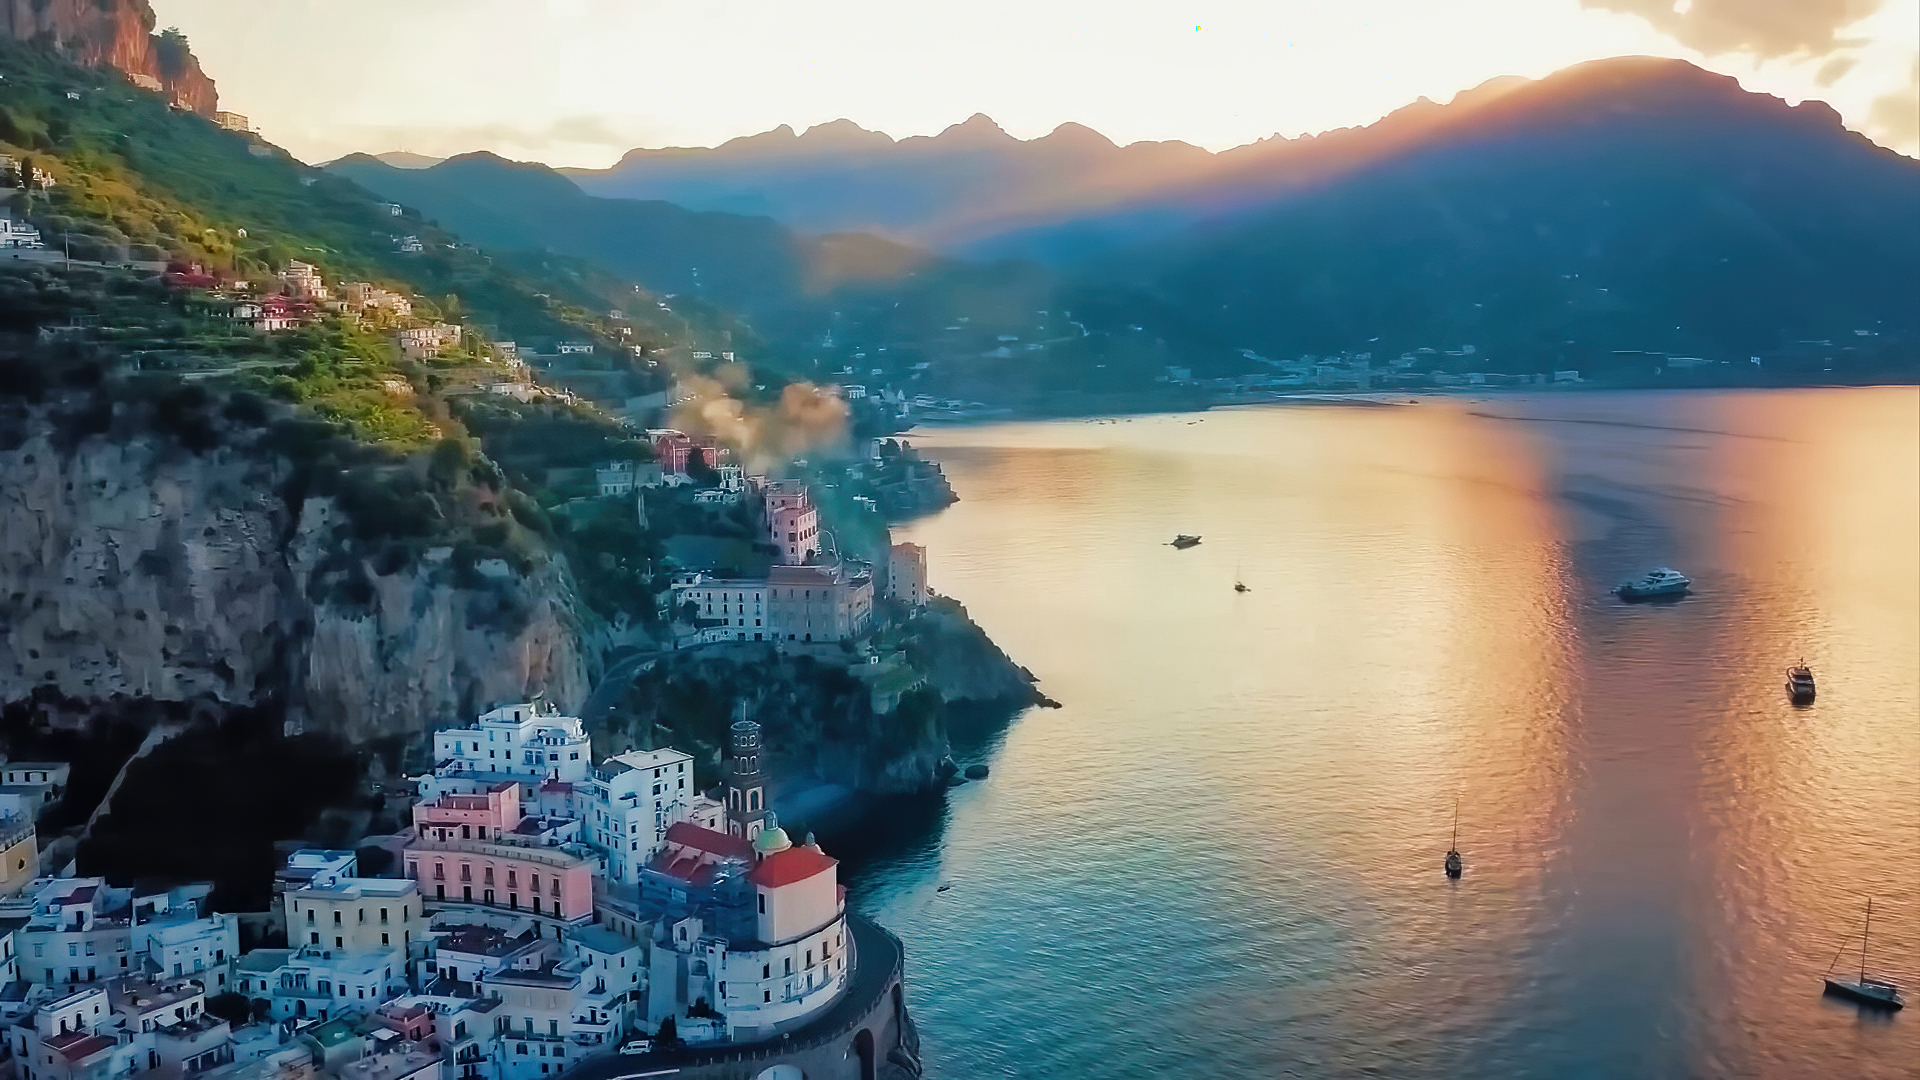
holiday, summer, beach, 2022, water, mountain, sky, water resources, light, natural landscape, azure, lake, body of water, highland, dusk, mountainous landforms, landscape, afterglow, mountain range, horizon, travel, hill, sunset, sunrise, headland, hill station, shore, reflection, coast, wilderness, city, ocean, sound, reservoir, dawn, lake district, cape, evening, bay, loch, klippe, rock, inlet, sea, vacation, tourism, tarn, cove, promontory, cliff, peninsula, village, bird's eye view, river, aerial photography, island, alps